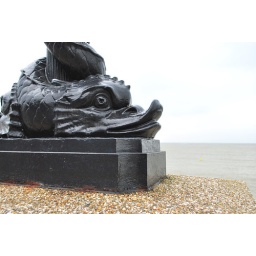
fish light pole in margate